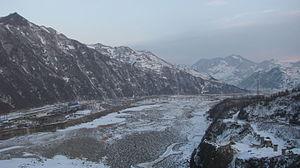
Jasong est un arrondissement de la province du Jagang en Corée du Nord situé le long du Yalou qui forme la frontière avec la Chine. Comme il se trouve dans la chaine des monts Rangnim, il est parsemé de nombreuses montagnes. Le Haksongsan culmine à 1275 mètres d'altitude et le Tomaebong à 1296 m. Les températures moyennes oscillent entre -21,1 °C en janvier et 22,7 °C en aout.